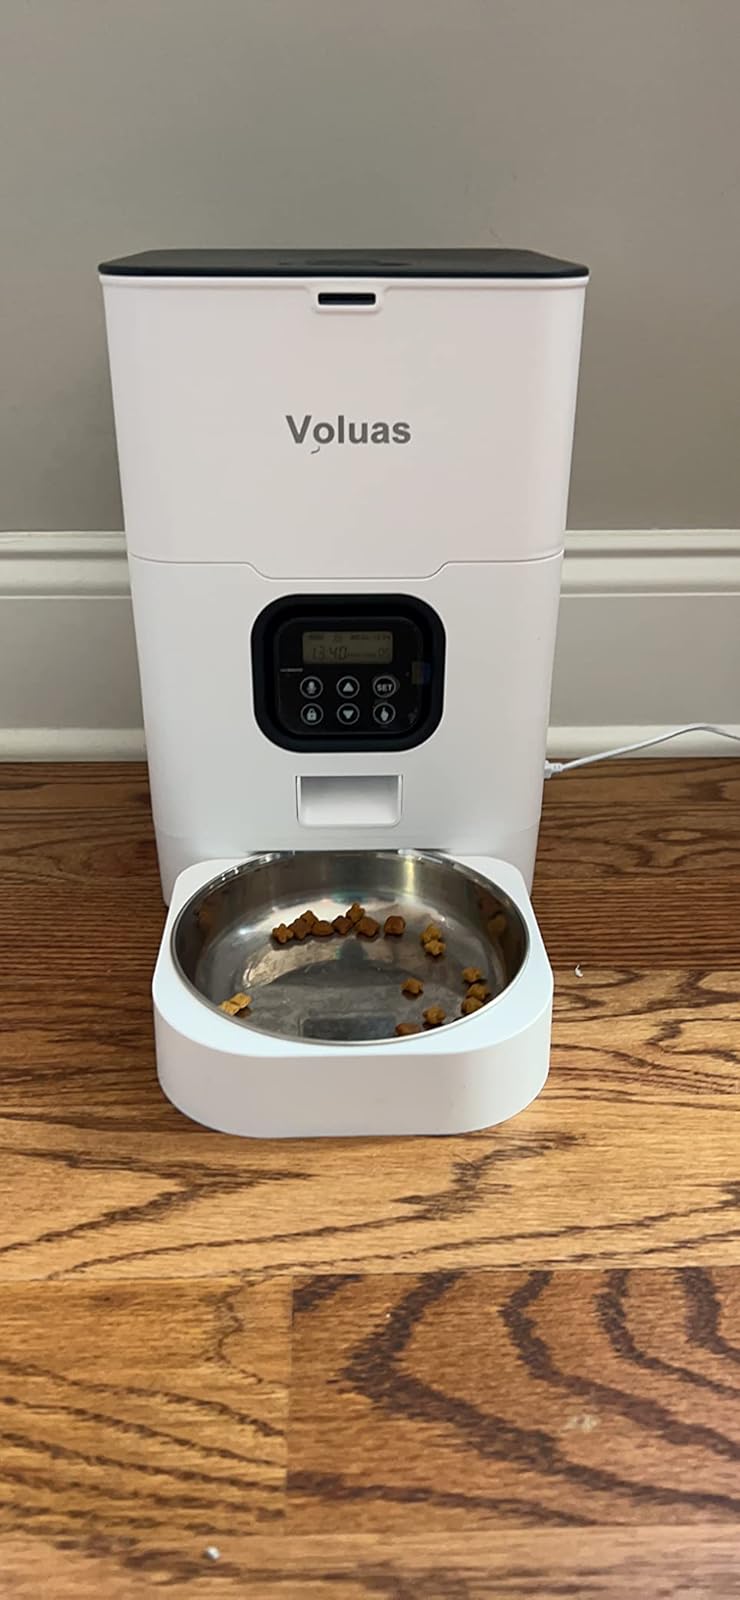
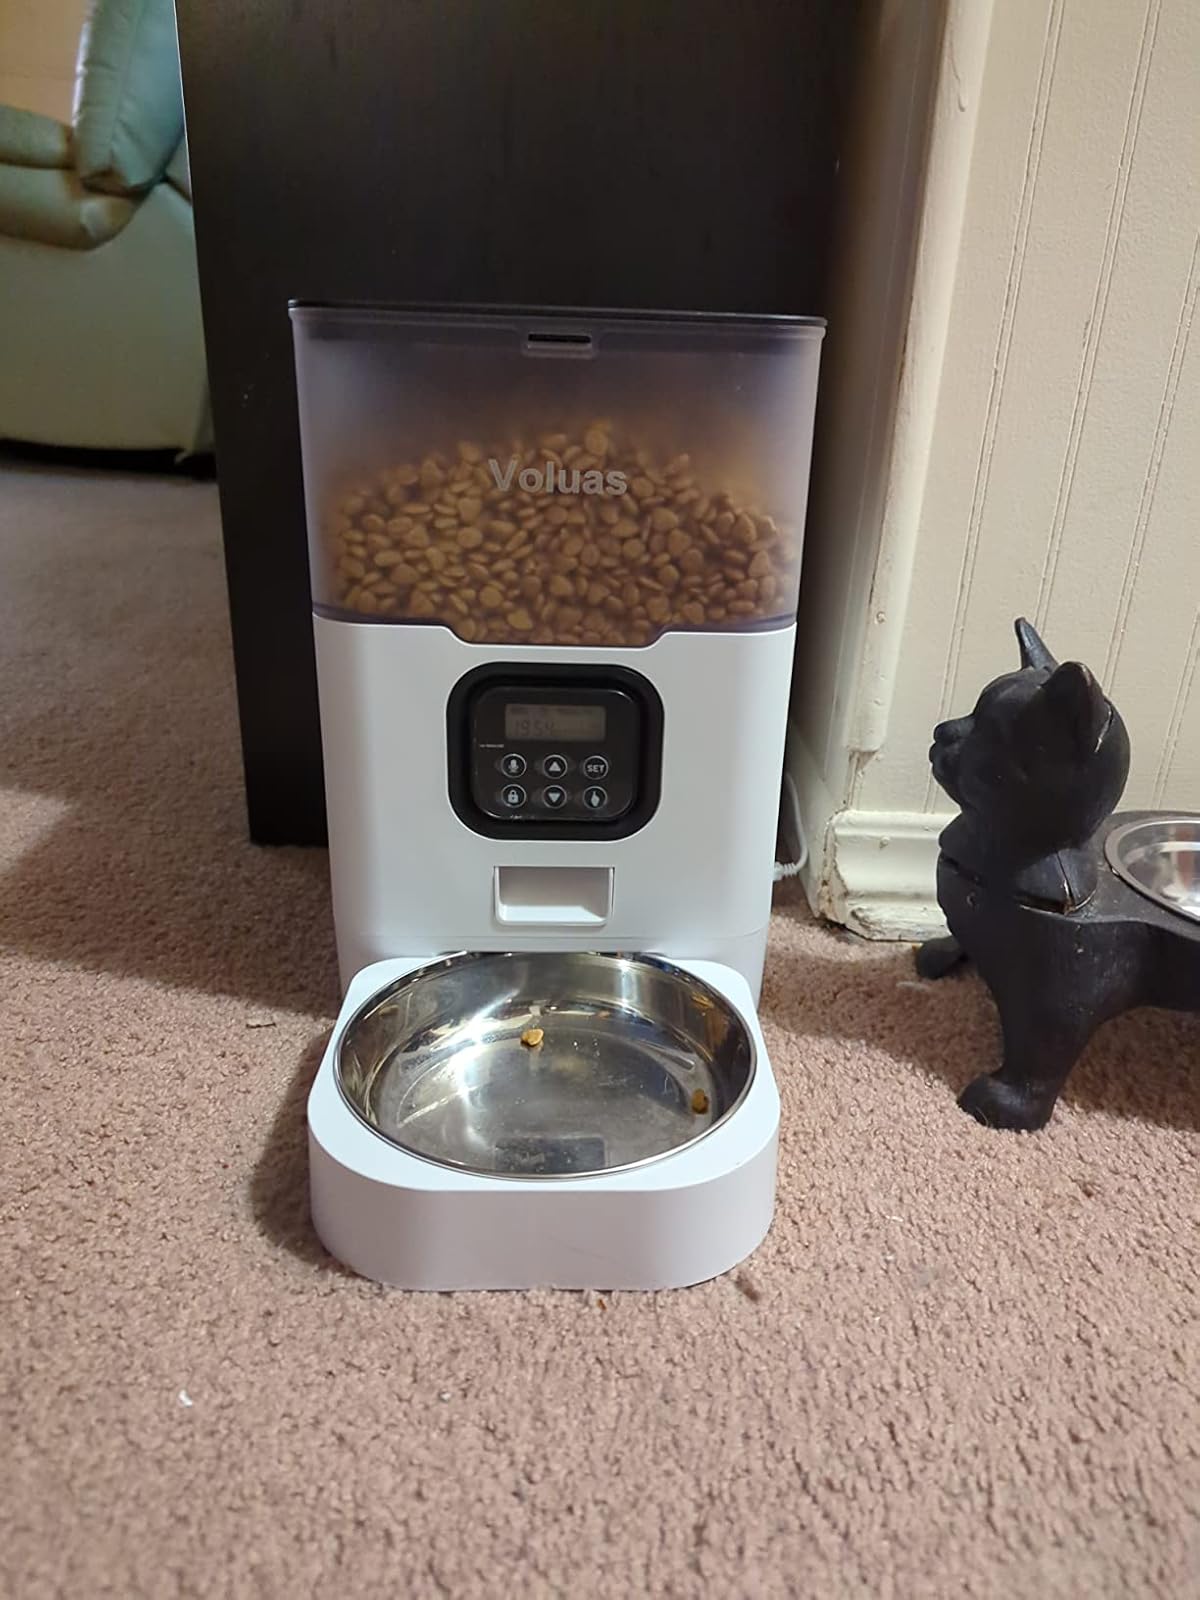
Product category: items_feeder
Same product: no